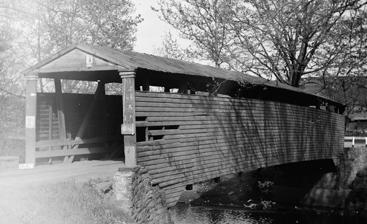
Building: Bells Mills Covered Bridge
Country: United States of America
Year built: 1850
United States historic place Bells Mills Covered Bridge U.S. National Register of Historic Places Bells Mills Bridge, 1939 Show map of Pennsylvania Show map of the United States Location West of Yukon, Sewickley Township and South Huntingdon Township, Pennsylvania Coordinates 40°13′9″N 79°42′37″W / 40.21917°N 79.71028°W / 40.21917; -79.71028 Area 0.1 acres (0.040 ha) Built 1850 Built by McCain, Daniel Architectural style Greek Revival NRHP reference No. 80003648 Added to NRHP June 27, 1980 Bells Mills Bridge is a historic wooden covered bridge in Sewickley Township and South Huntingdon Township , Westmoreland County, Pennsylvania . It is a 95-foot-long (29 m), Burr truss bridge, constructed in 1850. It features pedimented gables and plain pilasters in the Greek Revival style. It crosses Sewickley Creek . It was listed on the National Register of Historic Places in 1980. References